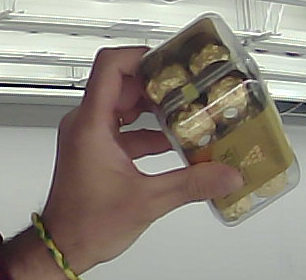
Product: rocher_chocolate